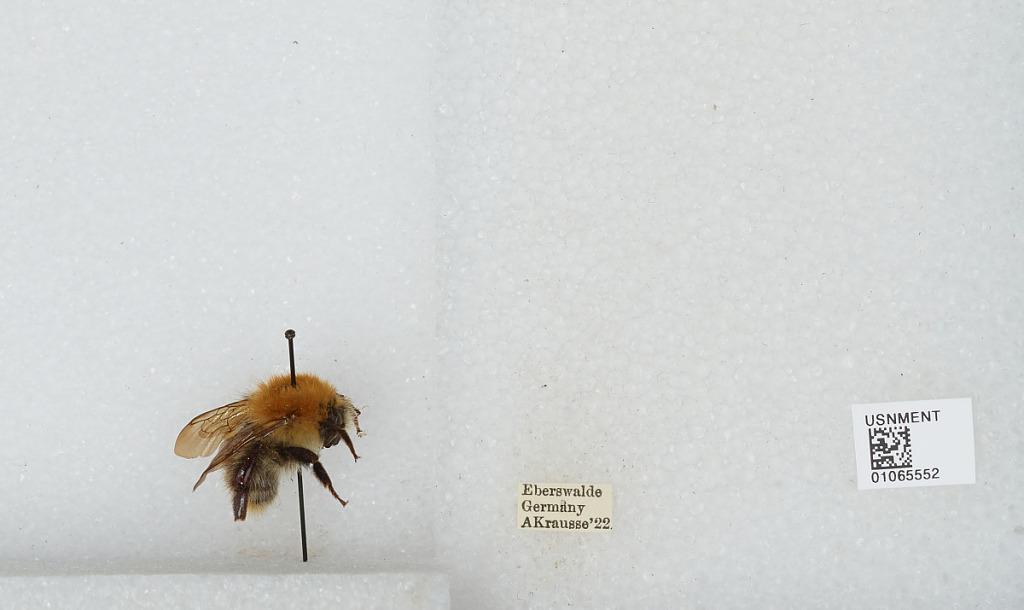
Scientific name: Bombus sp.
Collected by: A. Krausse
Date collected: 1922--
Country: Germany
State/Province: Brandenburg
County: Barnim
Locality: Eberswalde
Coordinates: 52.8356, 13.8182